A. P. Herbert

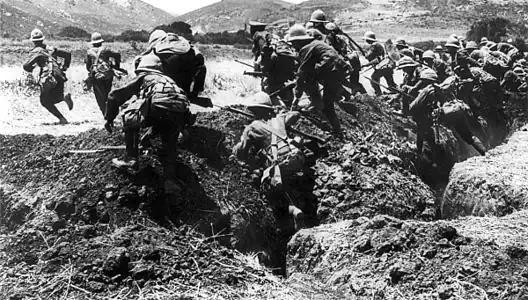
Soldiers of the Royal Naval Division training to leave a trench during Gallipoli, 1915

In summer 1916, when he was passed fit for duty, Herbert returned to Hawke Battalion at their base camp in Abbeville, where he was made assistant adjutant. The battalion moved to the front line at Souchez in July 1916, and in mid-November it took part in an attack on Beaucourt-sur-l'Ancre during the Battle of the Ancre, which saw almost the entire battalion wiped out. Herbert was one of only two officers to come out unscathed from the attack. When the battalion returned to the front line at Pozières in February 1917, Herbert was made the battalion's adjutant, but he was later injured from shrapnel during an attack on Gavrelle, west of Arras.